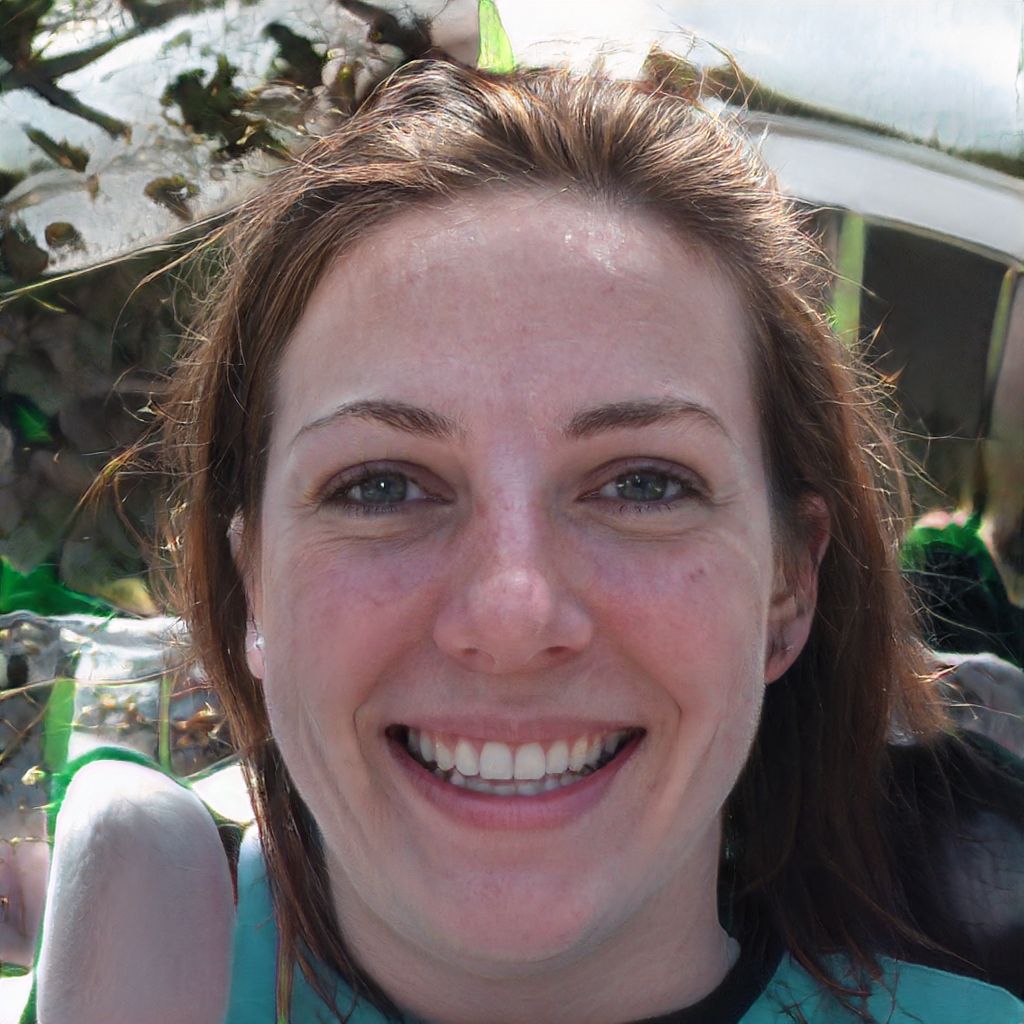
Portrait style: Real Portrait